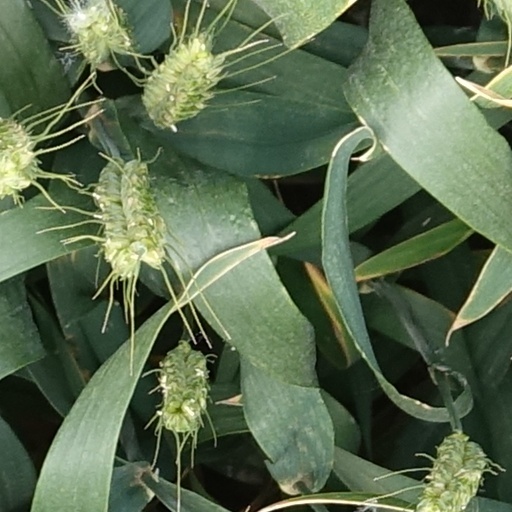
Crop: wheat